Sitar

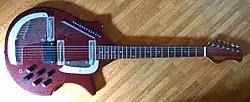
Star's electric sitar guitar

In the late 1950s and early 1960s Ravi Shankar, along with his tabla player, Alla Rakha, began a further introduction of Indian classical music to western culture.